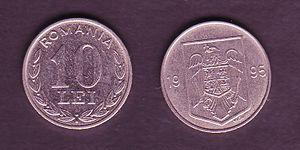
Les pièces de monnaie roumaines sont une des représentations physiques, avec les billets de banque, de la monnaie de Roumanie.